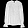
Label: Shirt